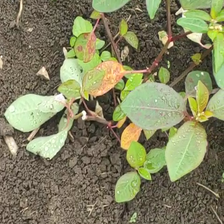
Weed species: Moti_dudhi(Euphorbia_geneculata_L)